Chavroux

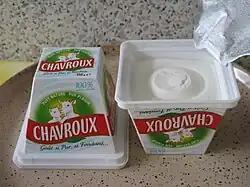
Chavroux in the form of a topless pyramid

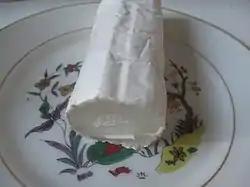
Chavroux in the form of a cylinder

Chavroux is a French factory produced soft cheese made using goat's milk.